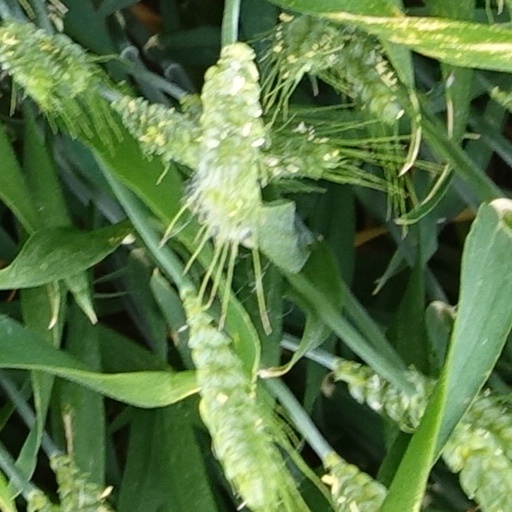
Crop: wheat